Yi (dinosaur)

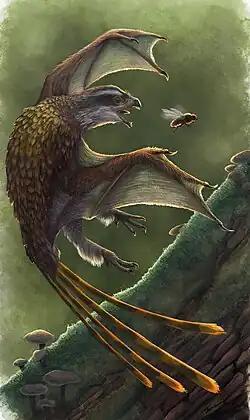
Life restoration by Emily Willoughby

"Yi qi", and presumably other scansoriopterygids, possessed a type of wing unknown among any other prehistoric bird relatives. Unlike other paravian dinosaurs, they seem to have replaced bird-like feathers with membranous wings, in what may have been one of many independent evolutionary experiments with flight close to the origin of birds. The membranous wings of "Yi qi" are unique among dinosaurs and difficult to interpret. That the arm could in principle function as a wing, is shown by being longer than the already elongated hindlimb and the sufficient thickness of its long bones. Also it is hard to explain the styliform element outside a flight context. The presence of a long styliform bone adding support to the membrane, found only in other animals that glide, suggests that "Yi qi" was specialized for gliding flight. While it is possible that some form of flapping flight was also used by this animal, the lack of evidence for large pectoral muscles—the deltopectoral crest of the humerus being small—and the cumbersome nature of the styliform, make it more likely that "Yi qi" was an exclusive glider. At best, the researchers who conducted the initial study of the only known "Yi" specimen concluded that its mode of flight should be considered uncertain.